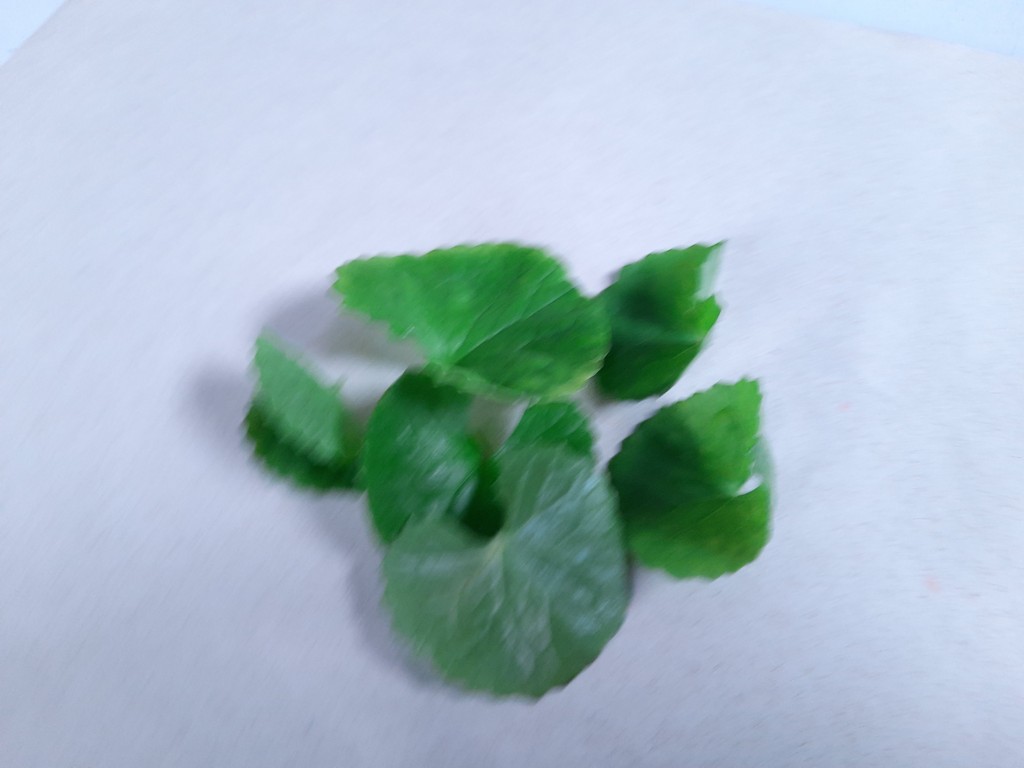
Label: Healthy